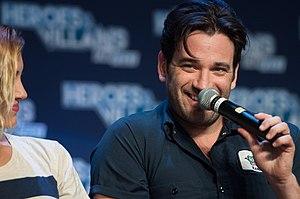
Colin Donnell est un acteur et chanteur américain, né le 9 octobre 1982 à Saint-Louis dans le Missouri.